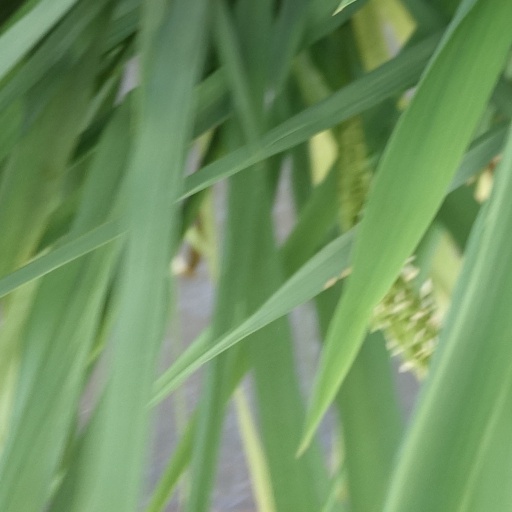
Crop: rice